Oklahoma

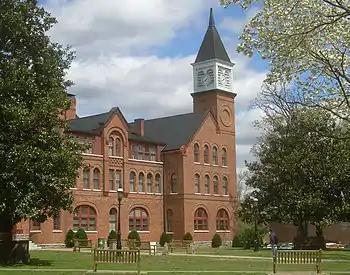
Oklahoma's system of public regional universities includes Northeastern State University in Tahlequah.

In 2010, the state's largest church memberships were in the Southern Baptist Convention (886,394 members), the United Methodist Church (282,347), the Roman Catholic Church (178,430), and the Assemblies of God (85,926) and Church of Jesus Christ of Latter-day Saints (LDS Church) (47,349). Other religions represented in the state include Buddhism, Hinduism, and Islam.